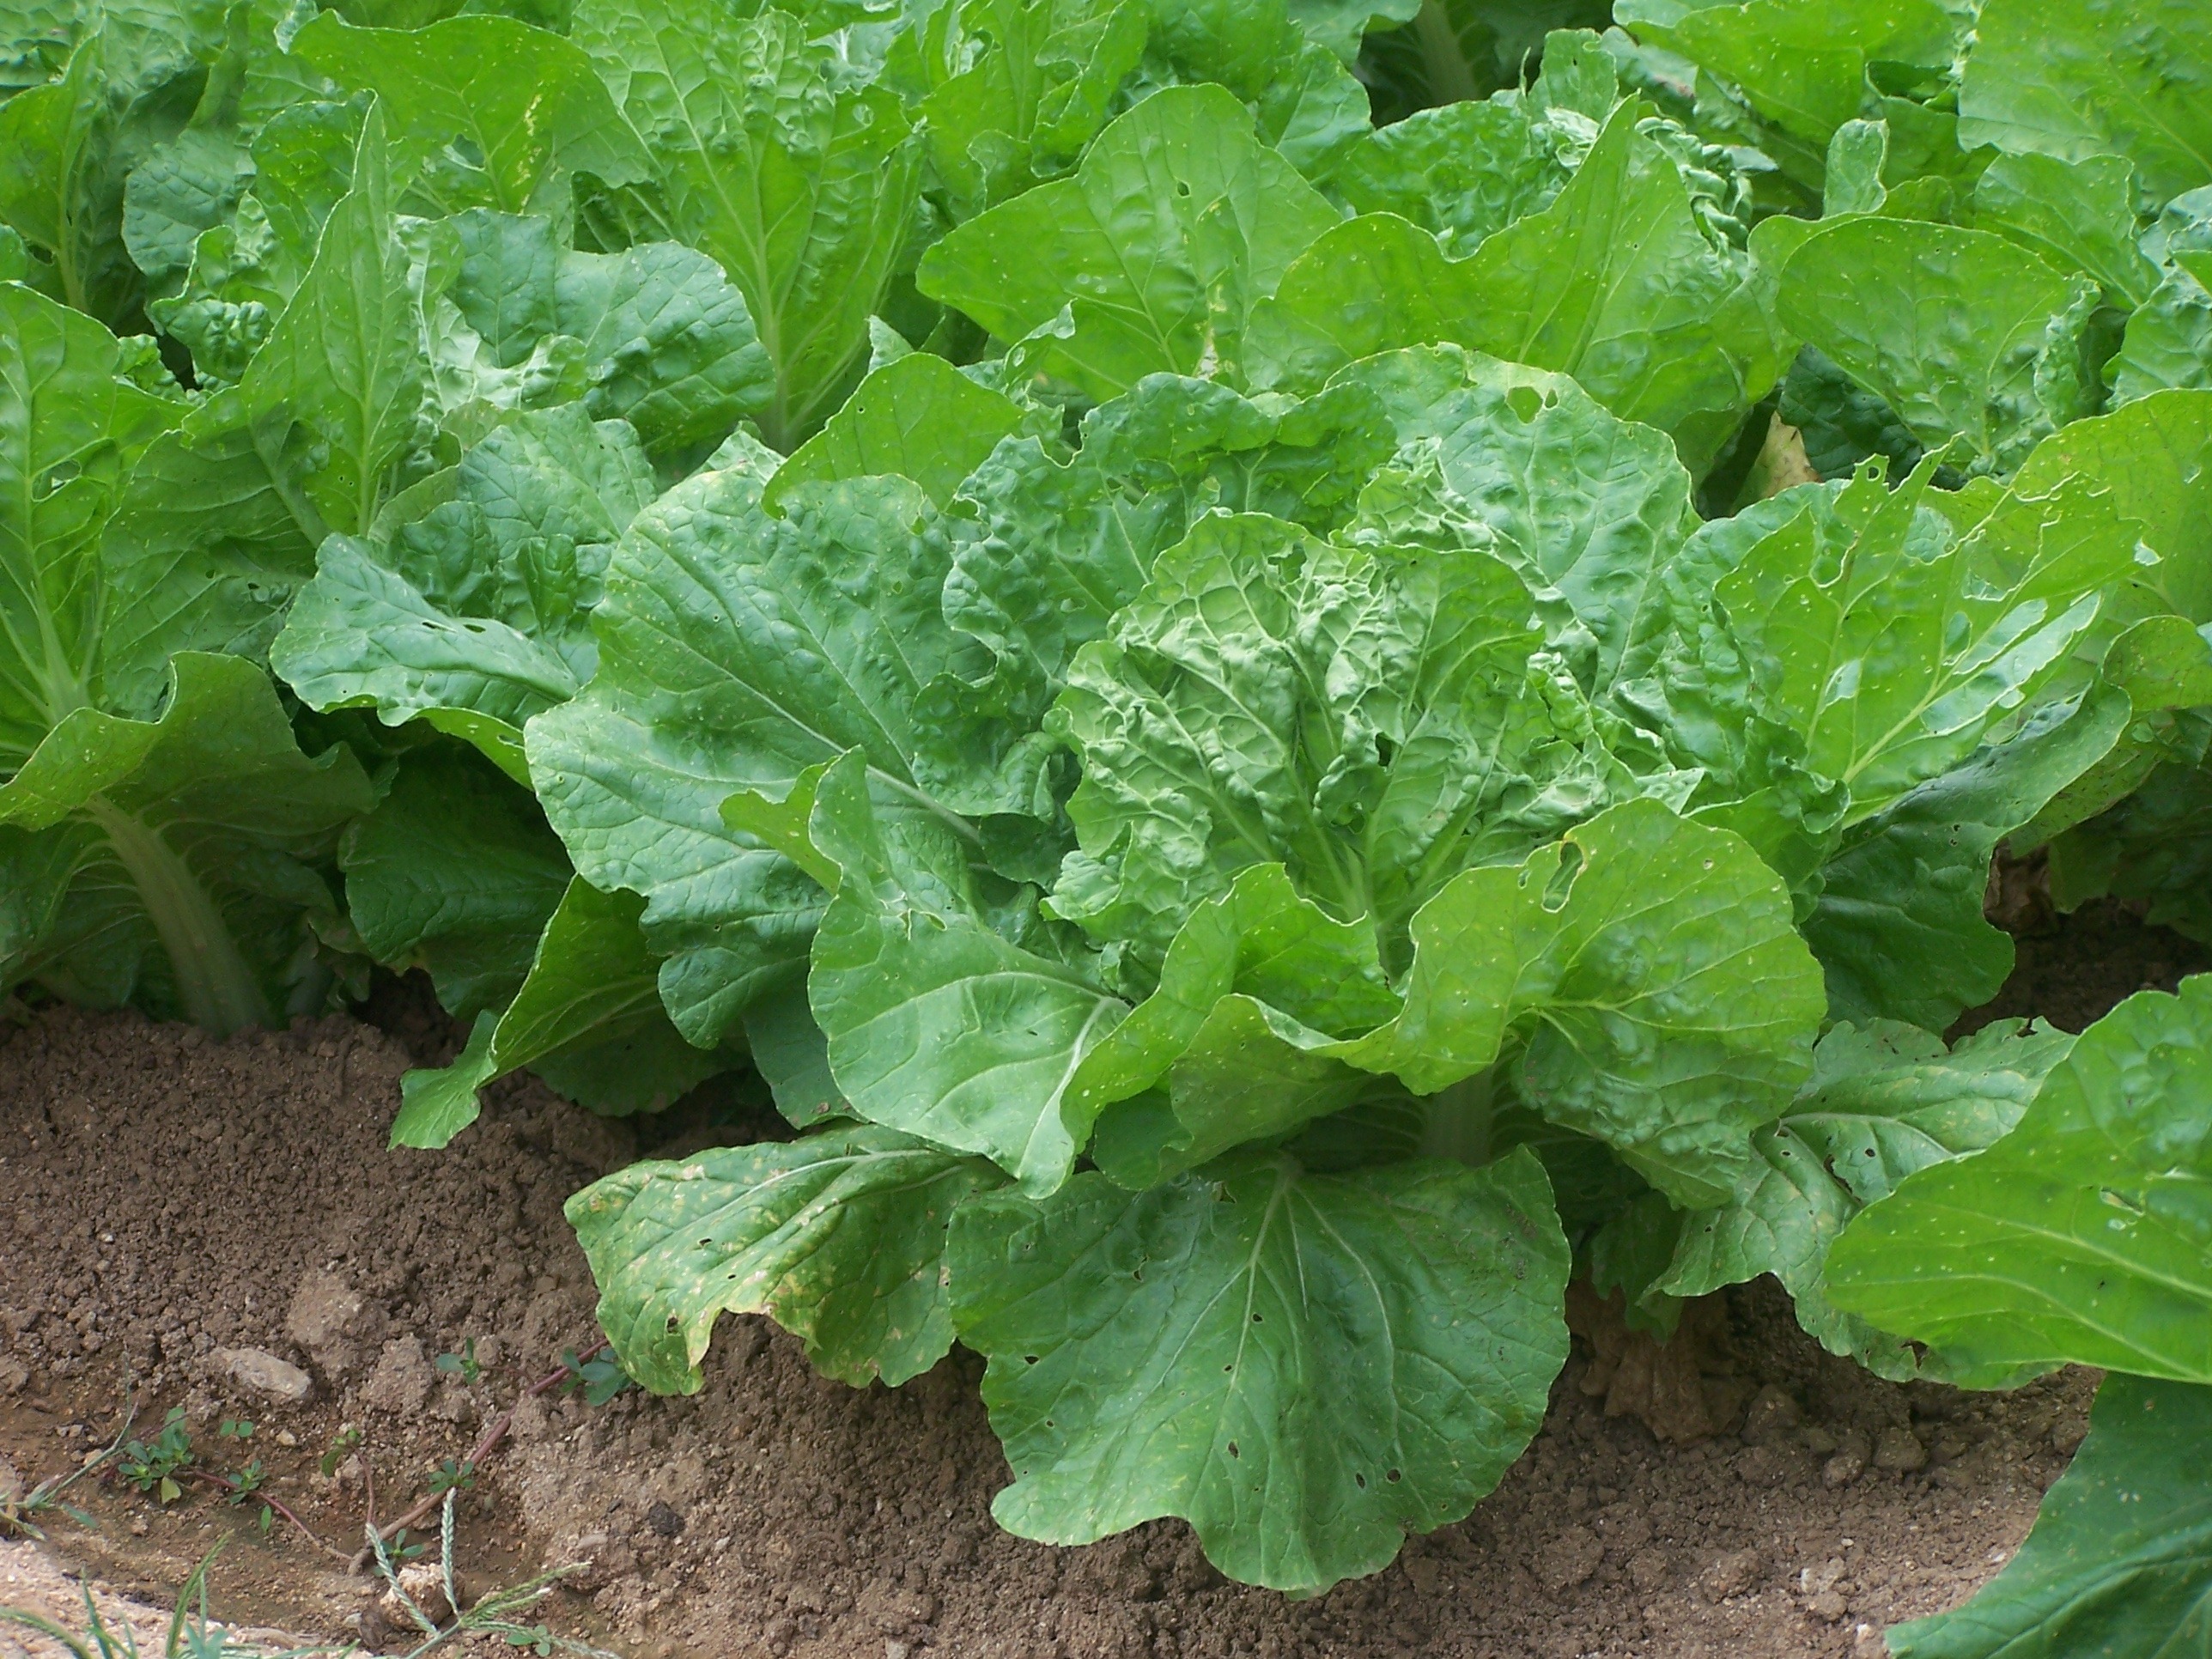
field, farm, food, salad, produce, vegetable, soil, garden, vegetables, growing, cabbage, brassica, organic, collard greens, chard, annual plant, mustard plant, brassica rapa, leaf vegetable, rapini, komatsuna